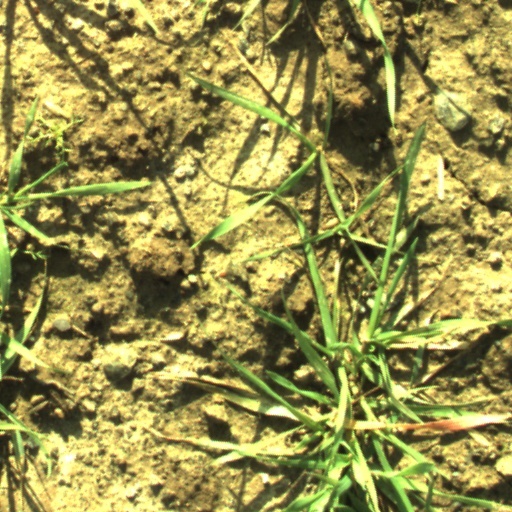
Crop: wheat